Judo in Canada

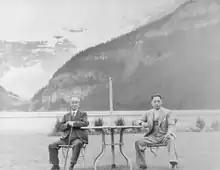
Jigoro Kano and Shigetaka Sasaki at Lake Louise, Alberta on their way to the Berlin Olympics in 1936

Jigoro Kano, the founder of judo who was also an accomplished professional educator and a member of Japan's House of Peers, visited Canada three times. During the first visit in 1932, when Kano was on his way back to Japan from the 1932 Summer Olympics in Los Angeles, he honoured Tai Iku Dojo by renaming it Kidokan (気道館, 'place of intrinsic energy' in Japanese), and all other dojos in British Columbia became branches of Kidokan. The second visit was in 1936, during which he asked Sasaki to accompany him to Berlin to make a presentation to the International Olympic Committee (IOC) and participate in a subsequent judo demonstration tour in Germany, France, England, the United States, and Canada (Sasaki had to return to Vancouver after a month in Berlin to attend to his business and judo obligations). Kano's last visit to Canada was in 1938, on his way home from meetings with the IOC in Cairo. He died of pneumonia later that year on the "Hikawa Maru", mid-voyage from Vancouver to Yokohama.